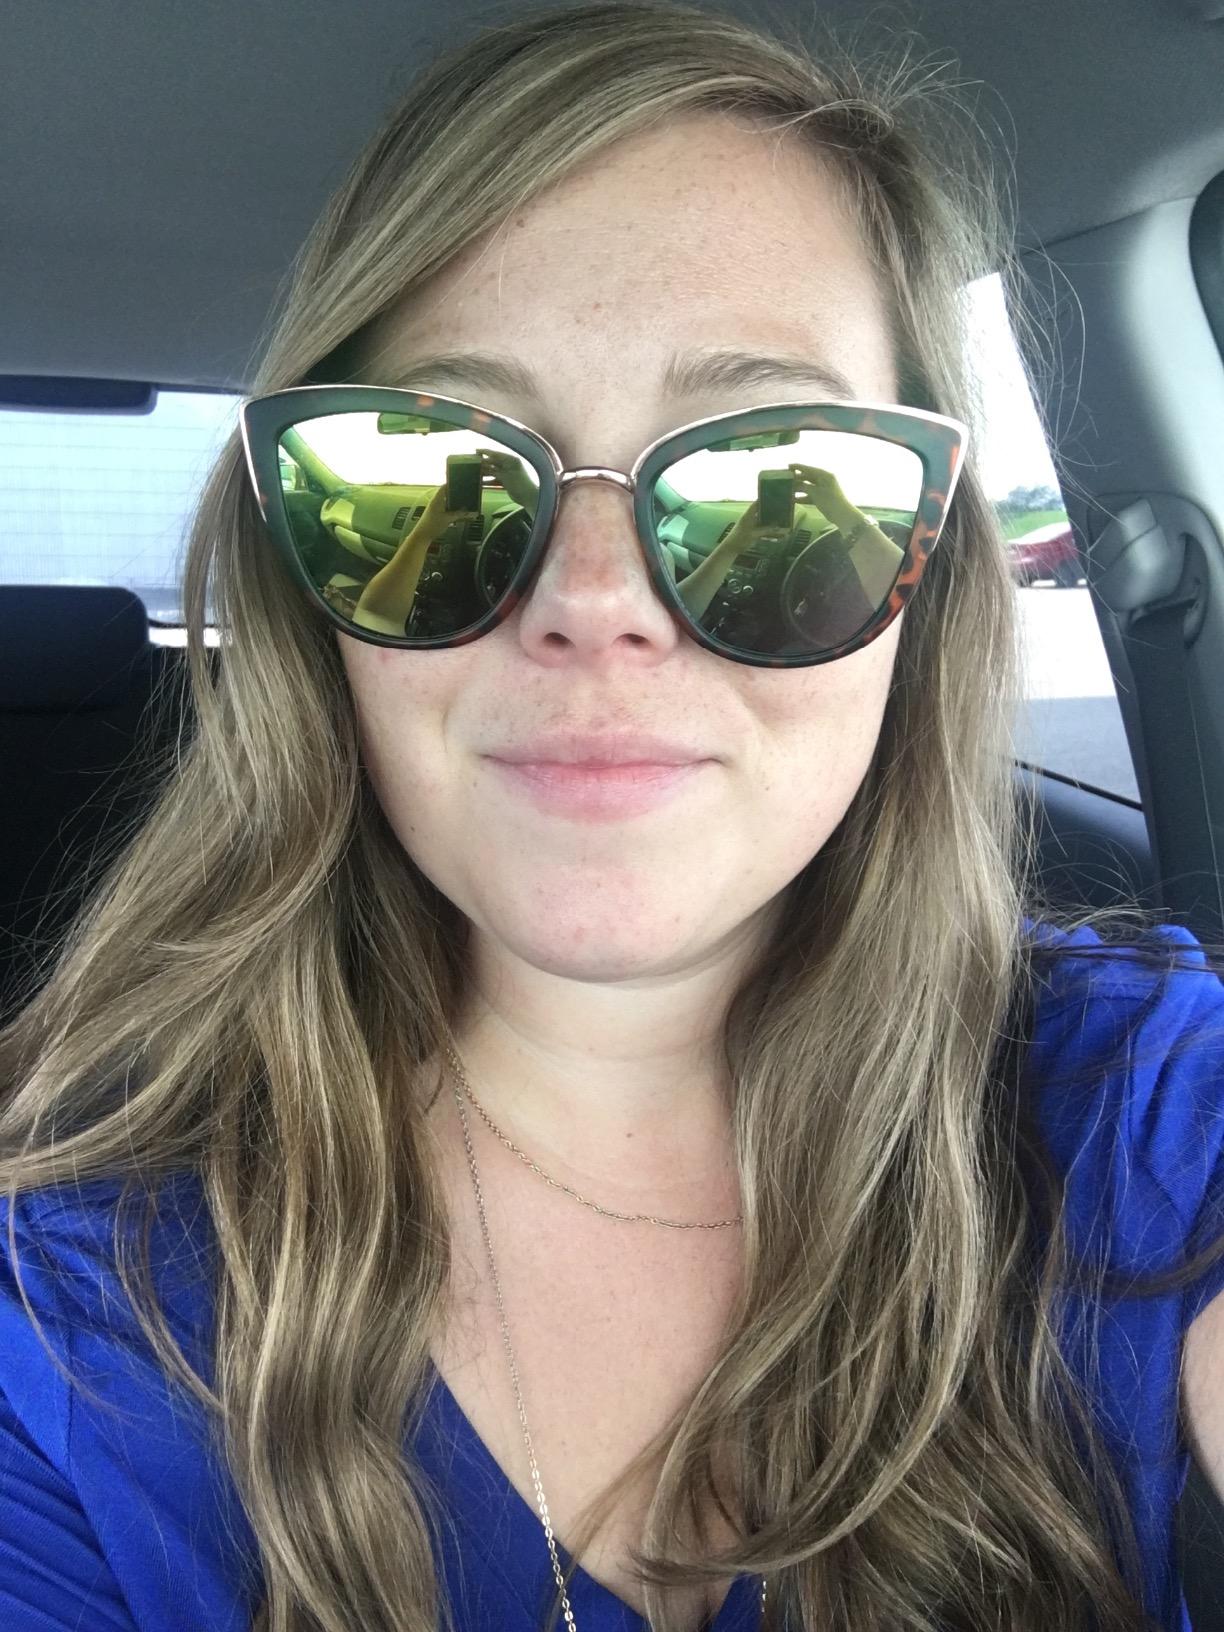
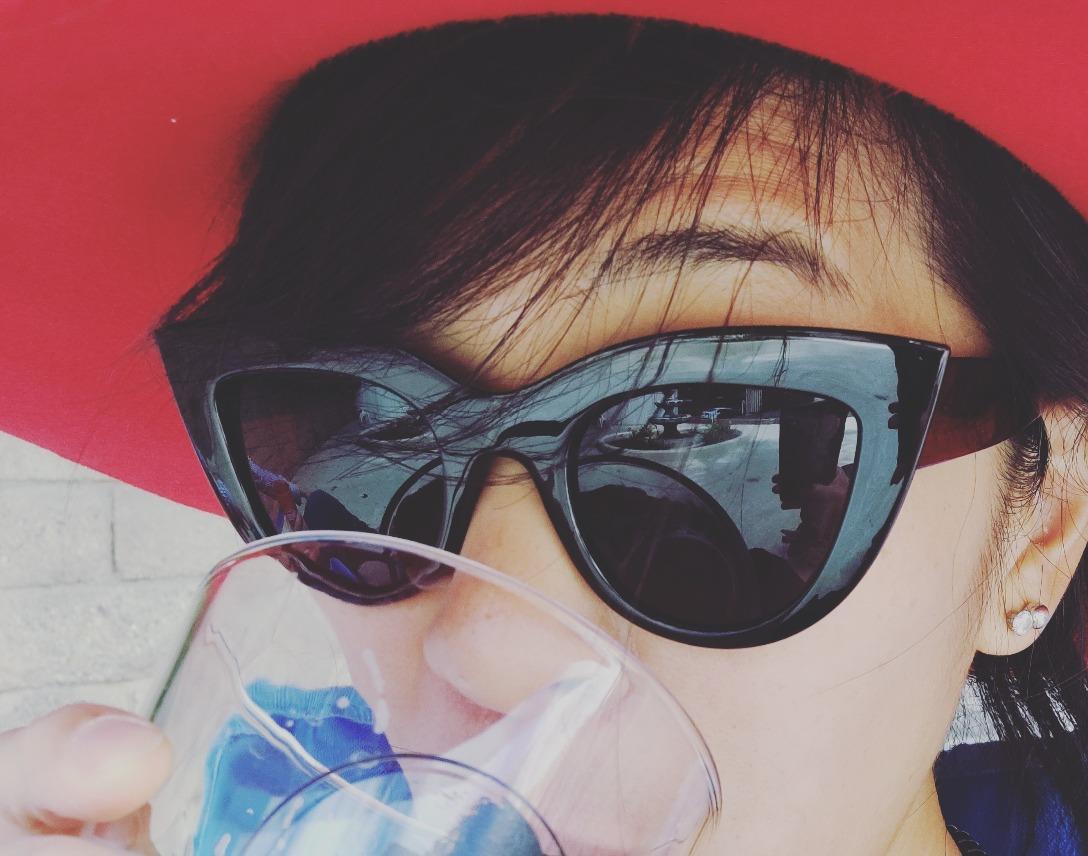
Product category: accessories_sunglasses
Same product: no